Atmel ARM-based processors

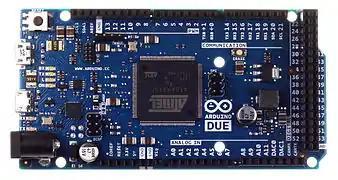
Arduino Due board with Atmel ATSAM3X8E (ARM Cortex-M3 core) microcontroller

In 2009 Atmel announced the ATSAM3U line of flash-based microcontrollers based on the ARM Cortex-M3 processor, as a higher end evolution of the SAM7 microcontroller products. They have a top clock speed in the range of 100 MHz, and come in a variety of flash sizes. In the summer 2009 these parts were still sampling, and a development board had recently been made available.